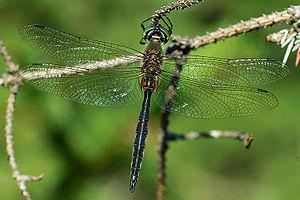
Les libellules émeraude ou chlorocordulies, Somatochlora, sont un genre d'odonates anisoptères de la famille des Corduliidae.